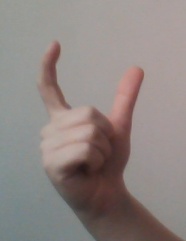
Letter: nun